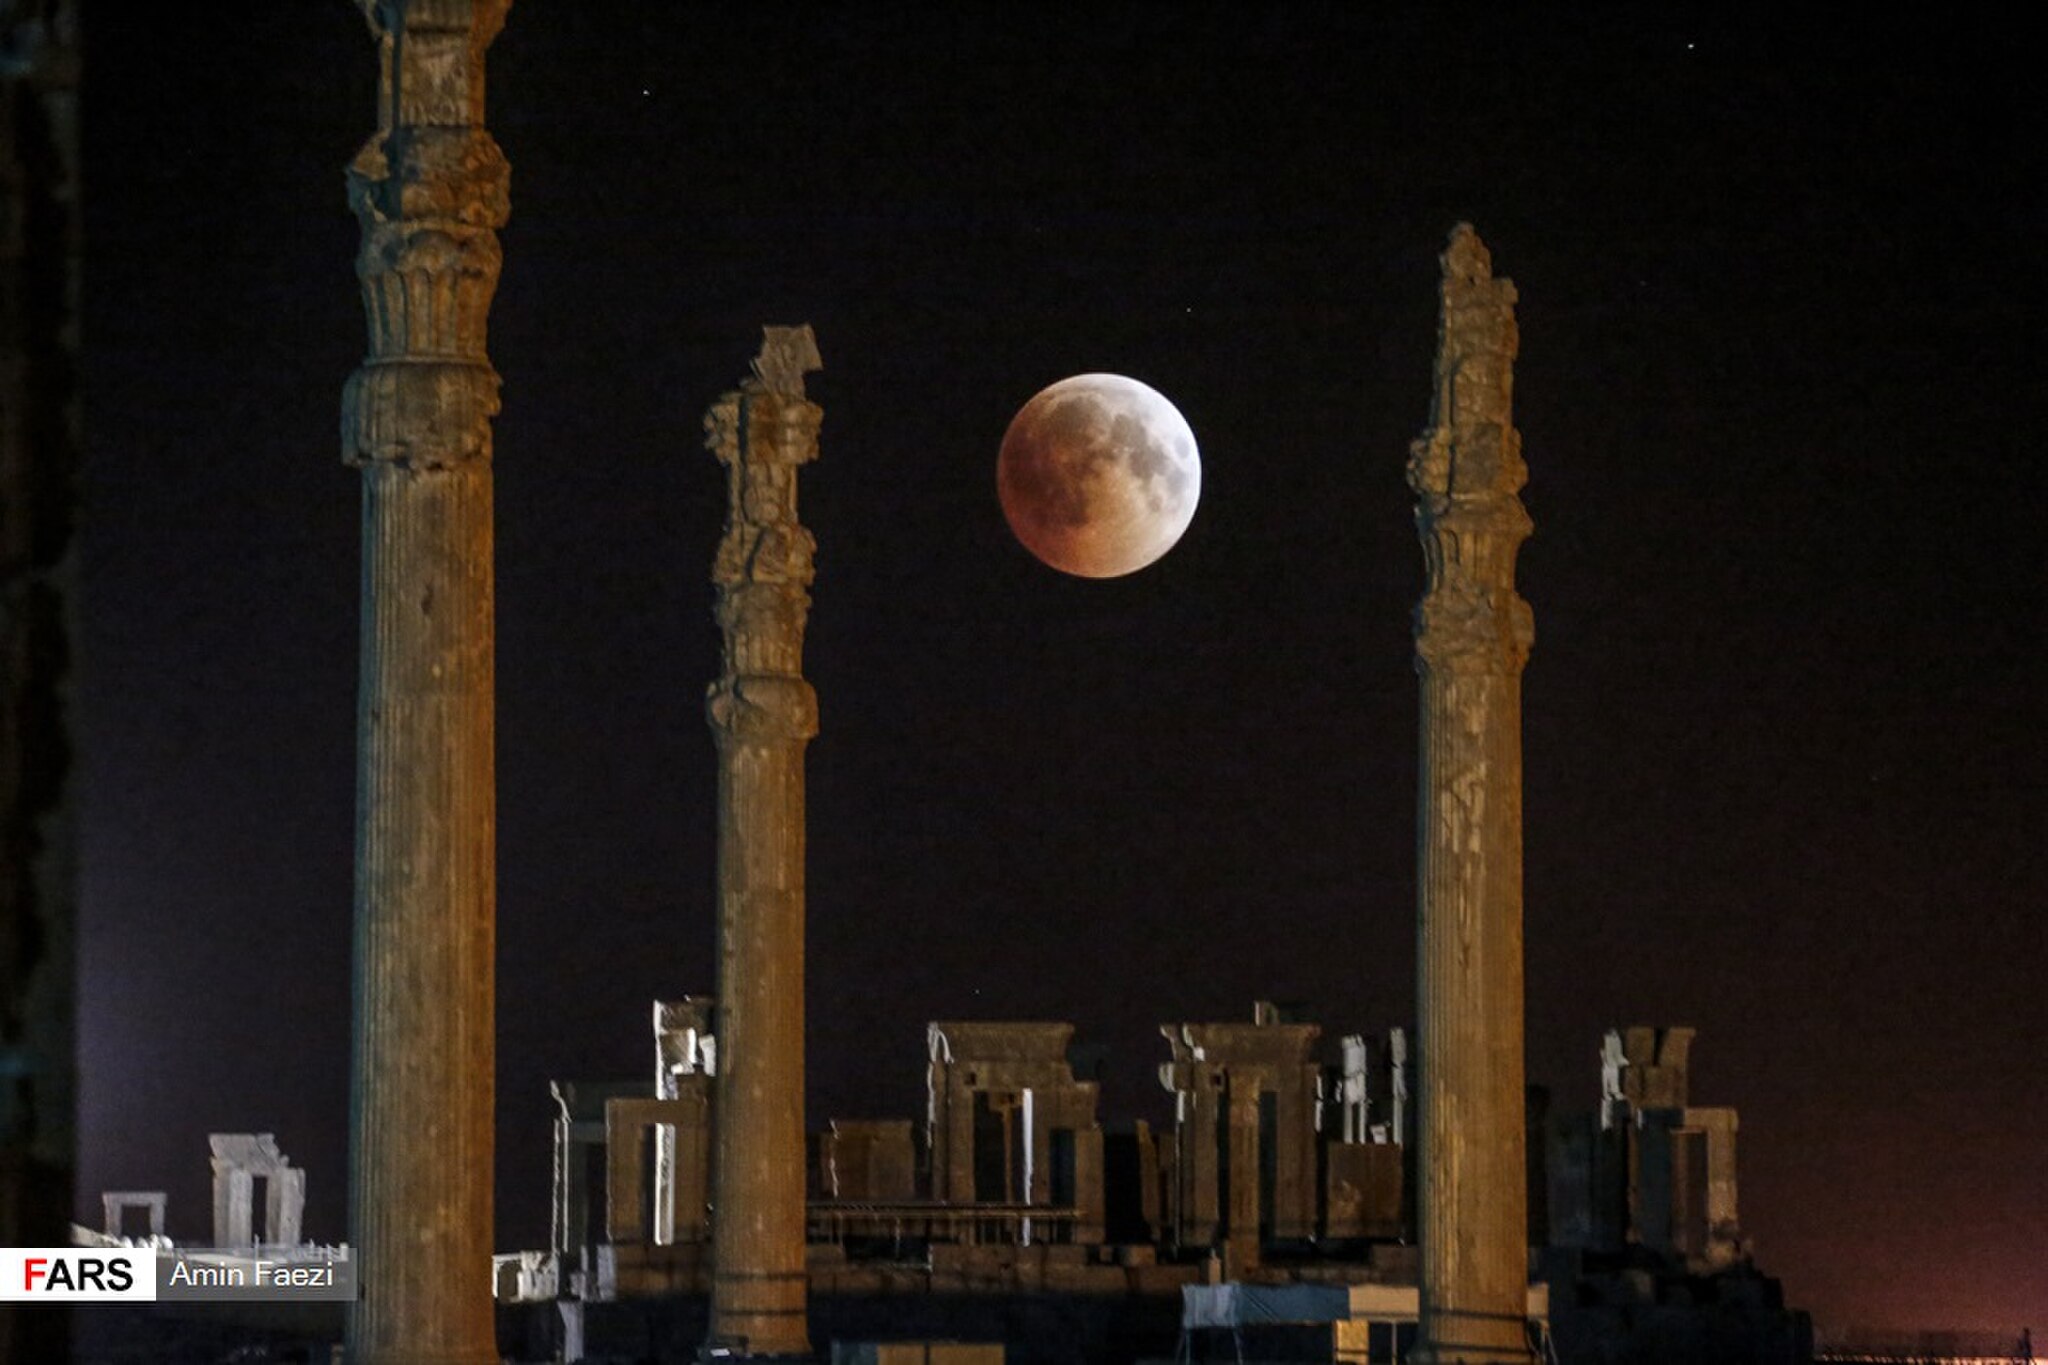
Title: Persepolis 13970506 06
Description: طولانی‌ترین ماه‌گرفتگی قرن در تخت‌جمشید طولانی‌ترین خسوف کامل در یک قرن اخیر، شامگاه جمعه پنجم مرداد ۹۷ از ساعت ۲۱:۴۴ آغاز و تا ساعت ۰۳:۵۷ بامداد روز شنبه ادامه داشت. این ماه‌گرفتگی با چشم غیرمسلح و در بخش‌های بزرگی از ایران، استرالیا، آسیا، آفریقا، اروپا و آمریکای جنوبی قابل رؤیت بود. عکاس خبرگزاری فارس این خسوف تاریخی را از منظر مجموعه تاریخی تخت‌جمشید به تصویر کشیده است
Date: 2018-07-28
Categories: Columns in Persepolis, Files from external sources with reviewed licenses, Photographs from farsnews.ir